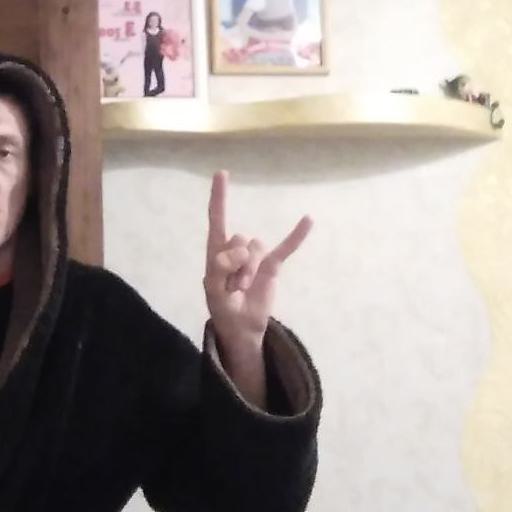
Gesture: rock